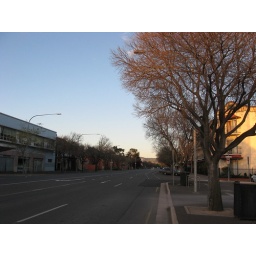
road near my house